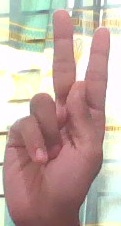
ASL sign: K